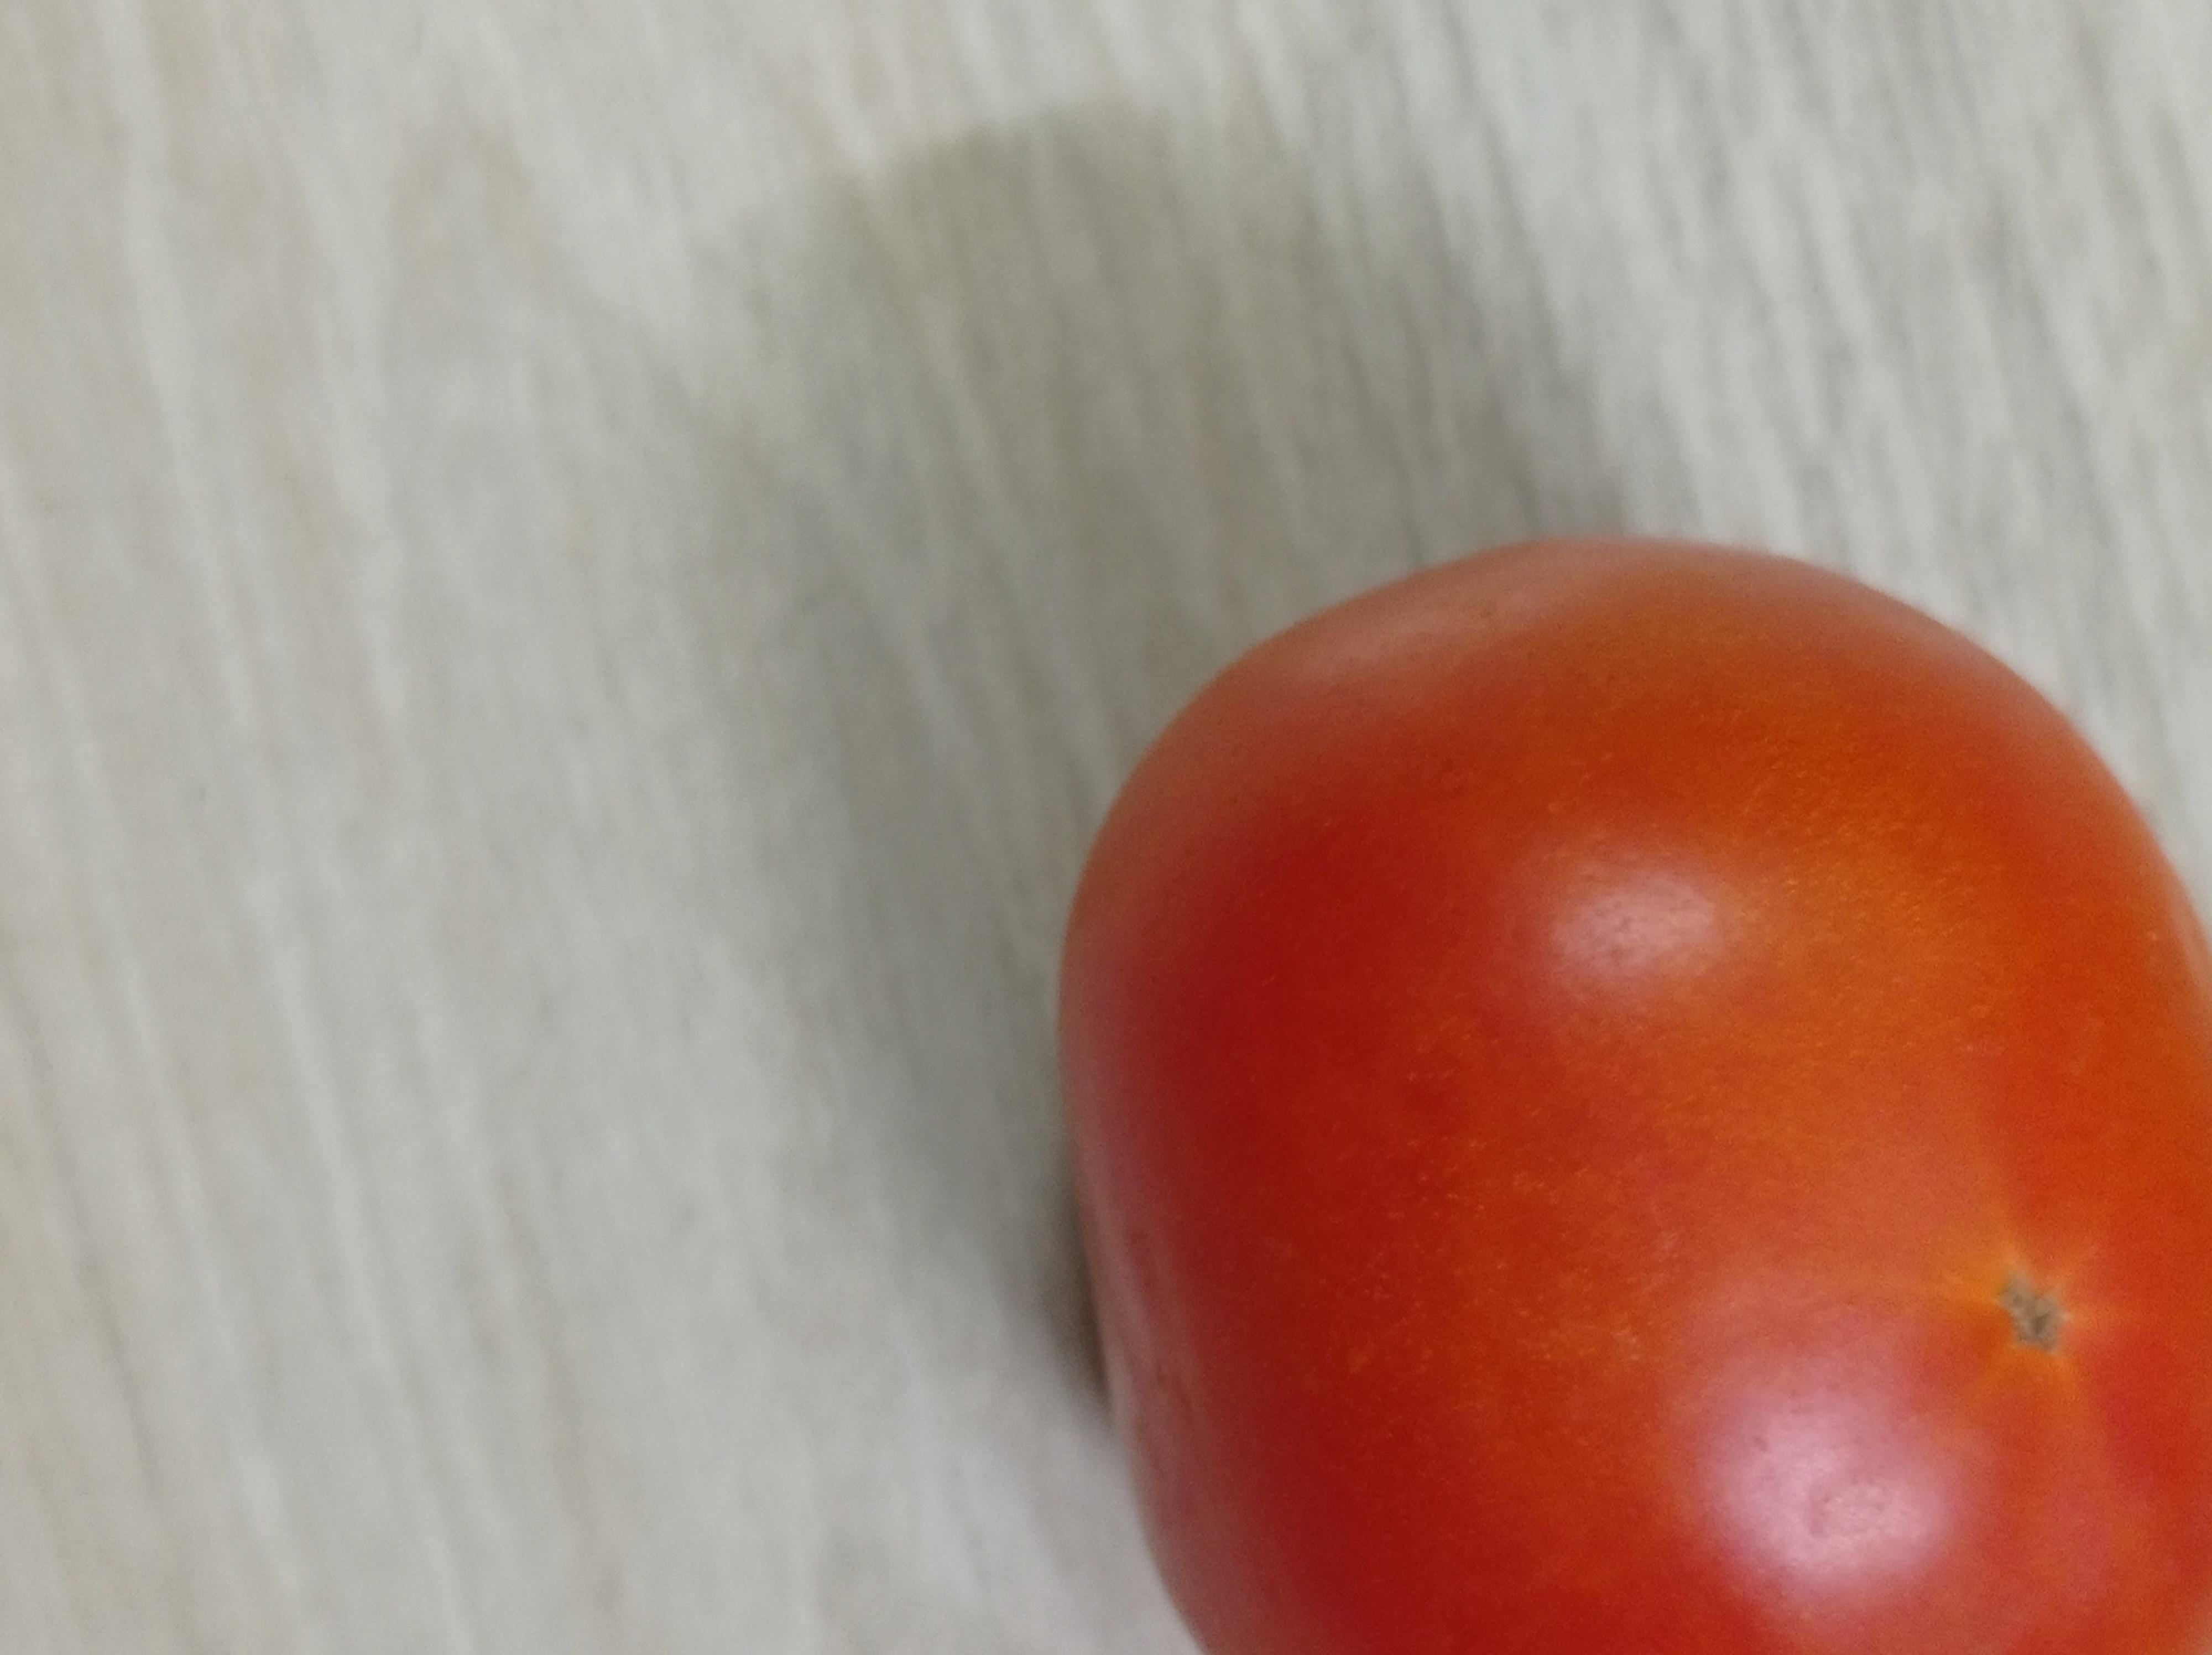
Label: Fresh